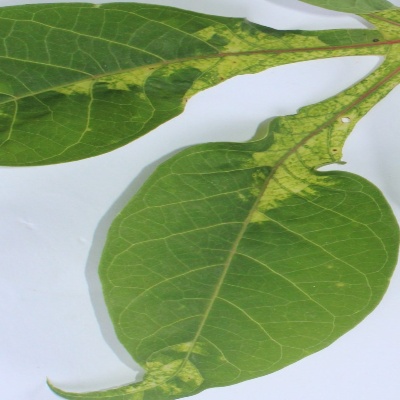
Crop: Cassava
Condition: mosaic